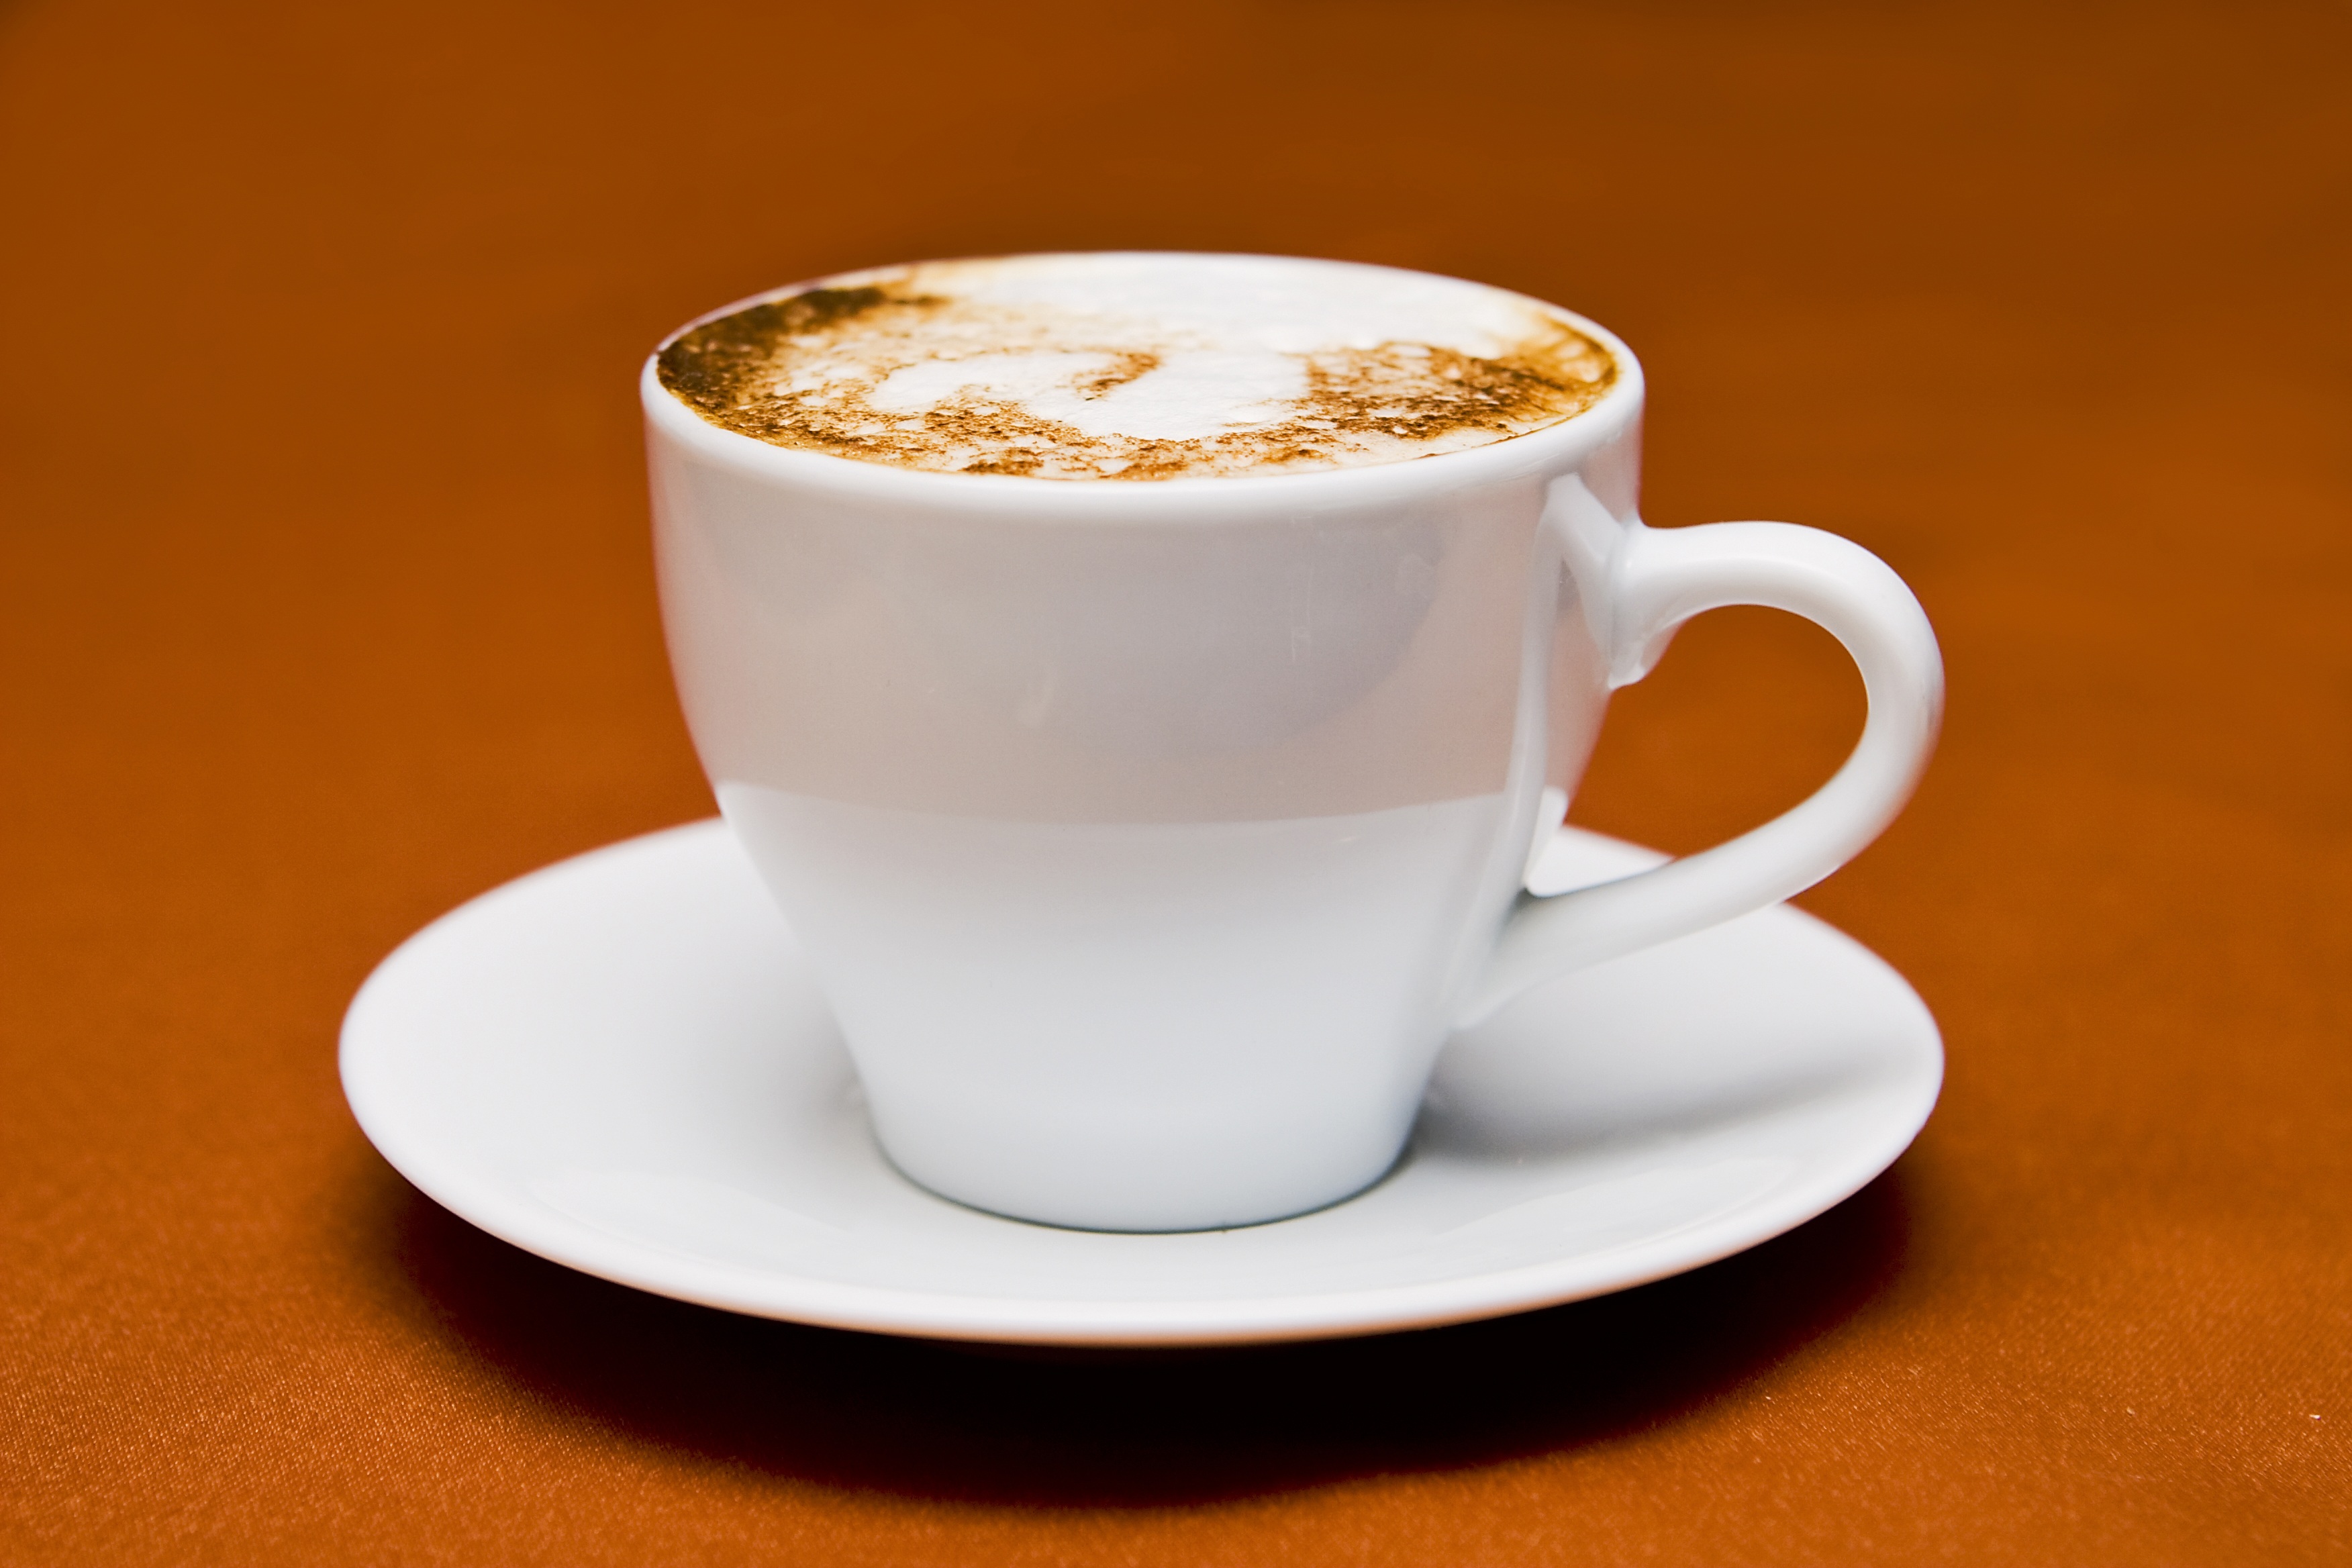
liquid, cafe, coffee, cup, latte, cappuccino, food, saucer, beverage, drink, espresso, coffee cup, cream, cup of coffee, caffeine, ceramics, mocha, flat white, caf au lait, caff macchiato, coffee milk, ristretto, salep, mocaccino, hong kong style milk tea